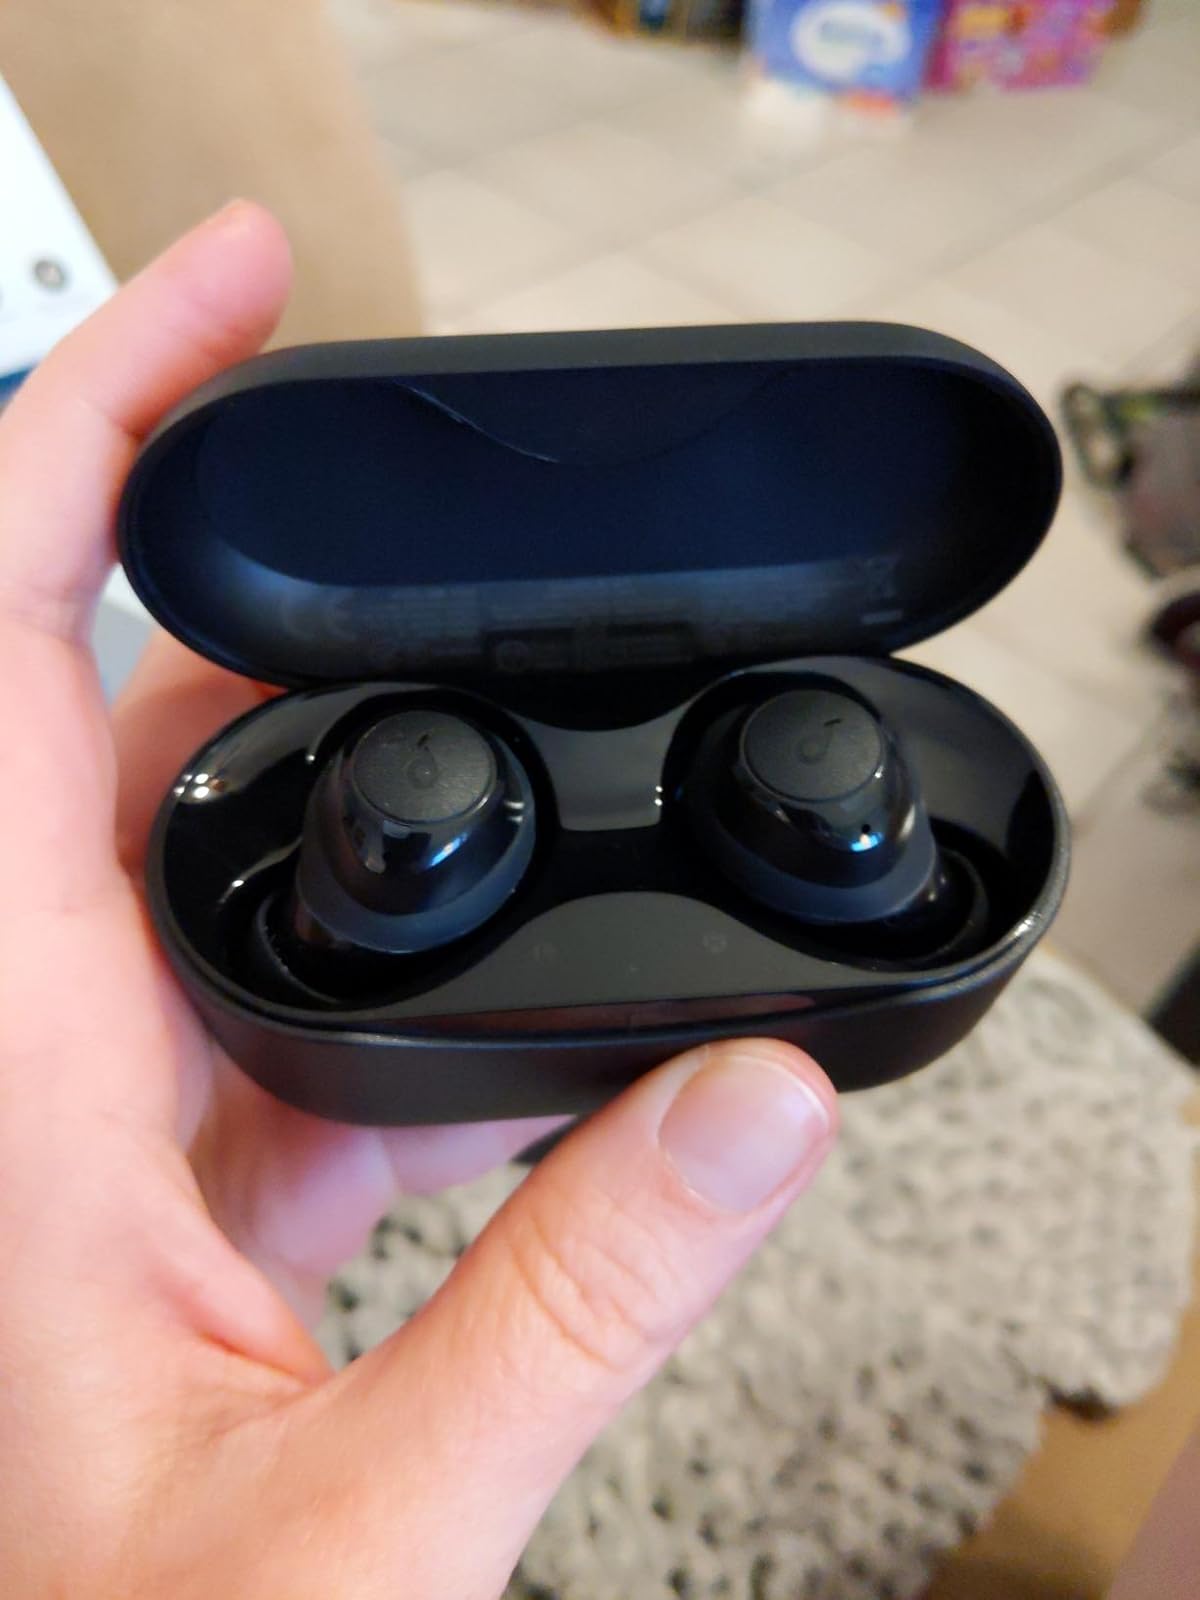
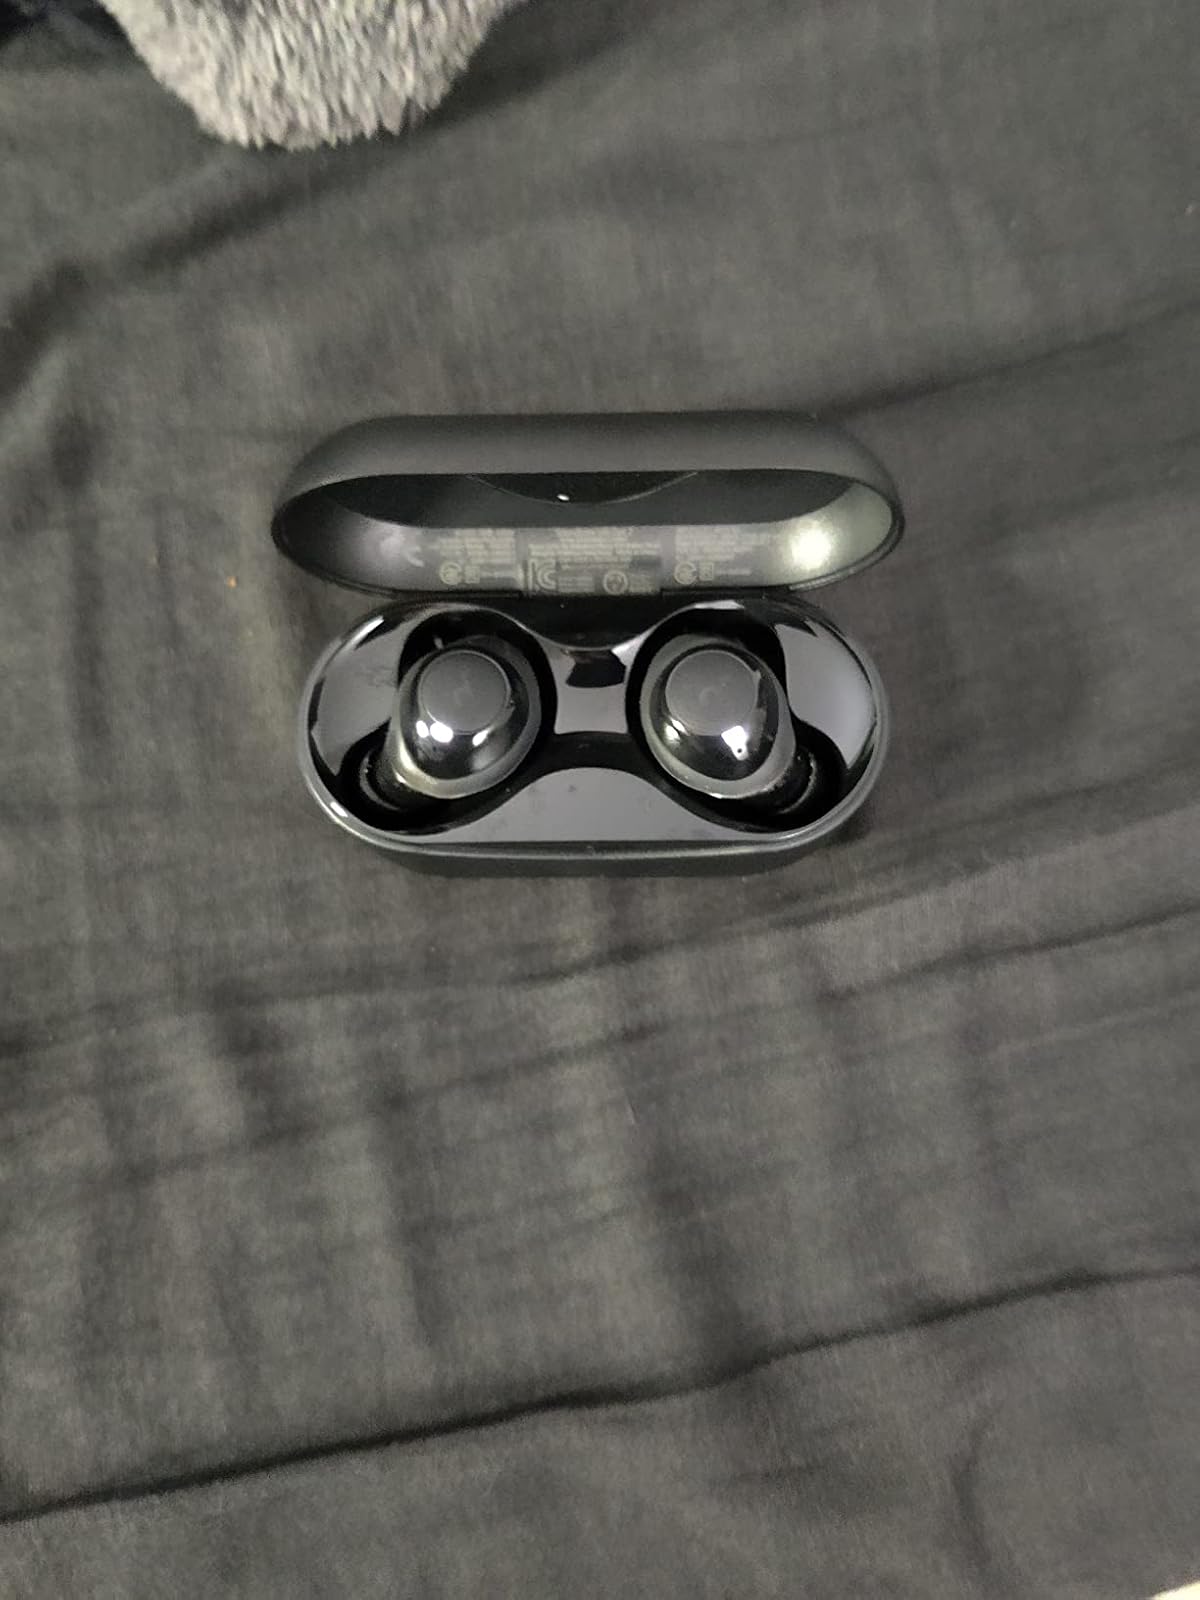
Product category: earbuds
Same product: yes